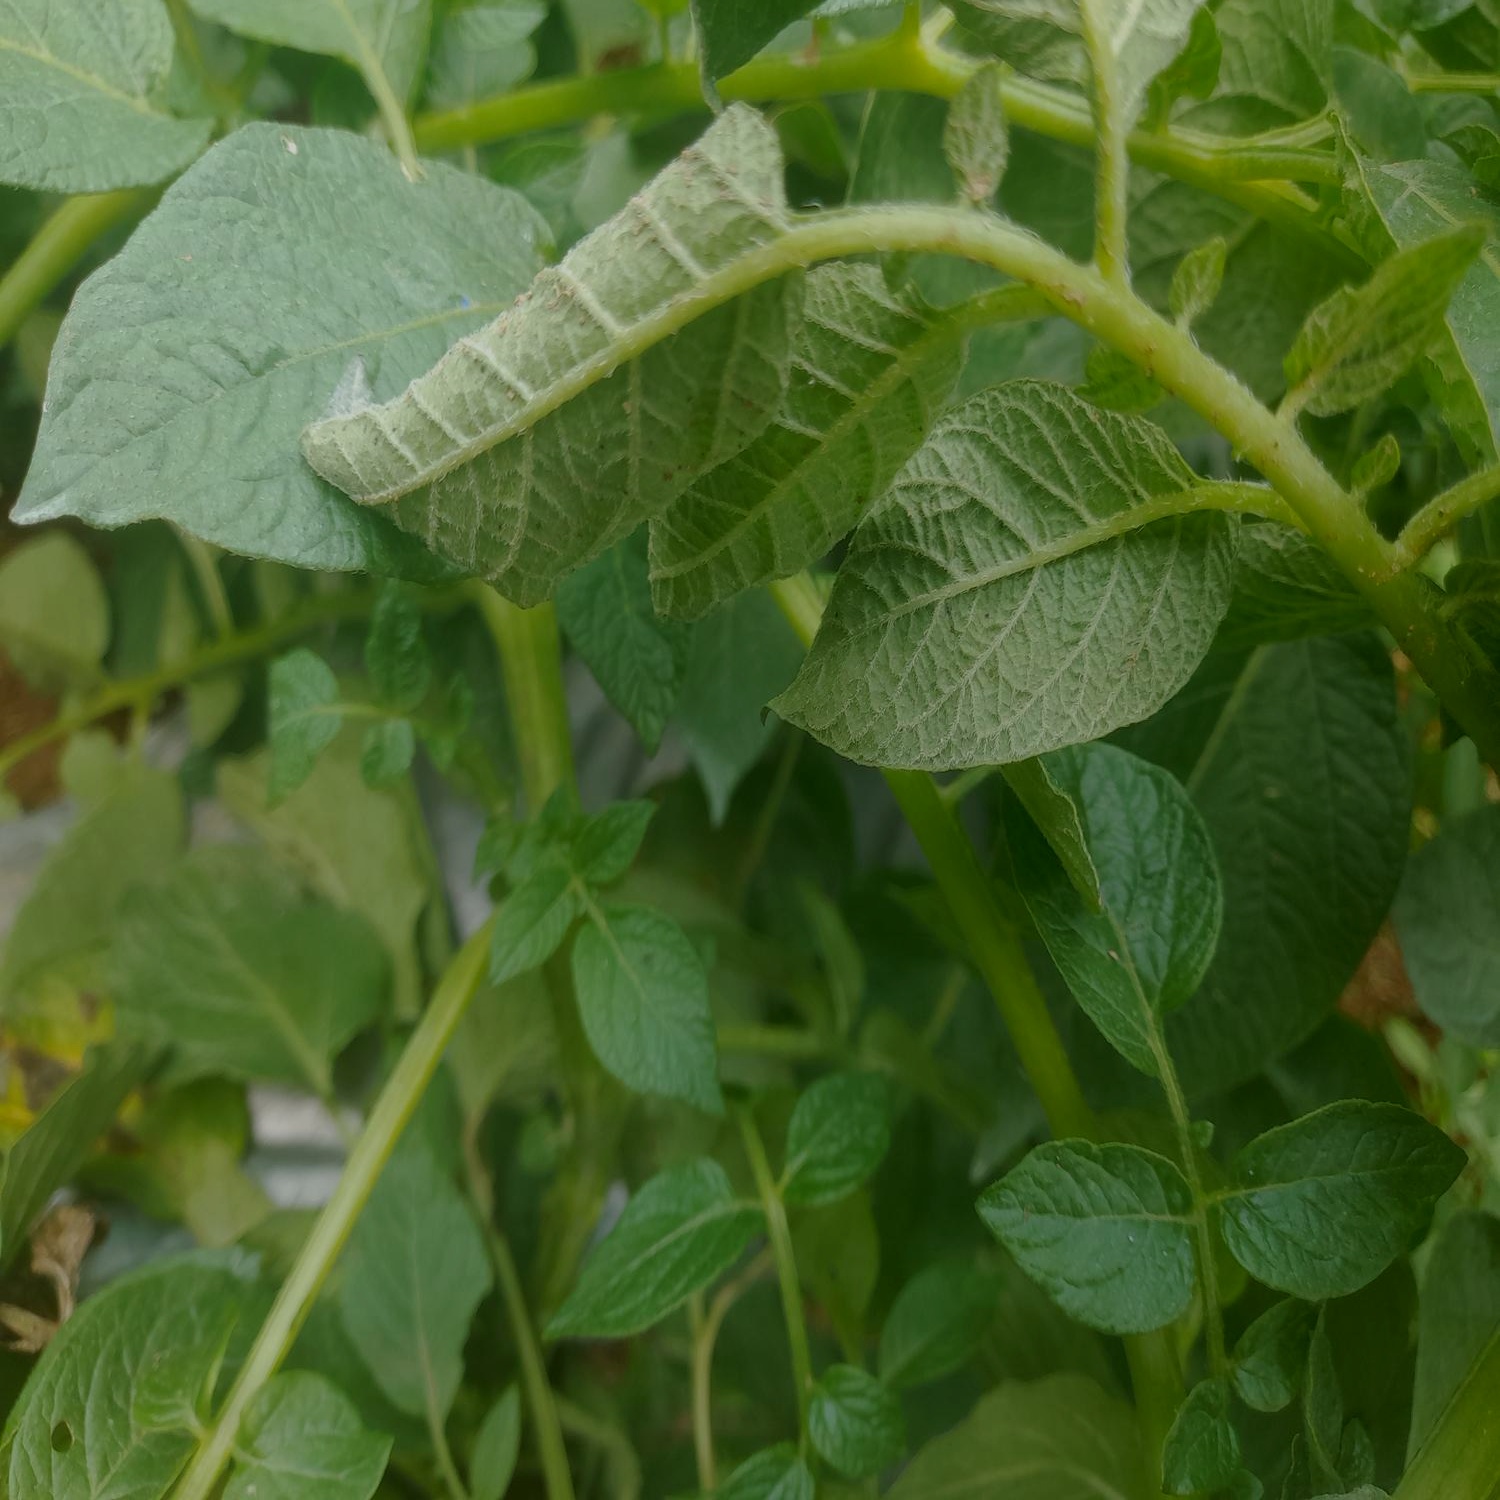
Etiqueta: Pudricion_Parda